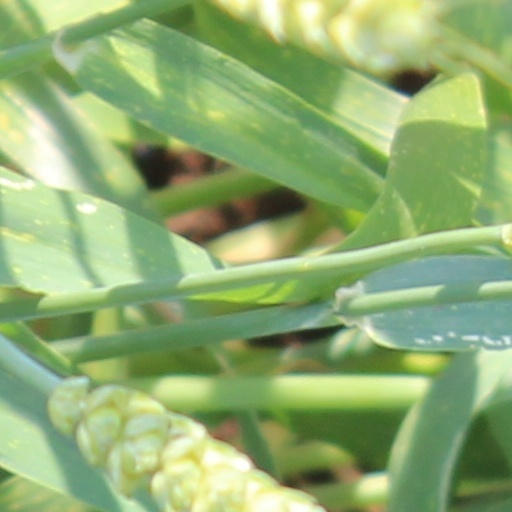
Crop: wheat